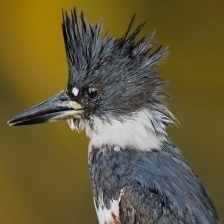
Species: BELTED KINGFISHER
Scientific name: MEGACERYLE ALCYON